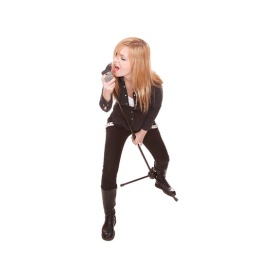
Portrait of female rock singer with microphone in hand